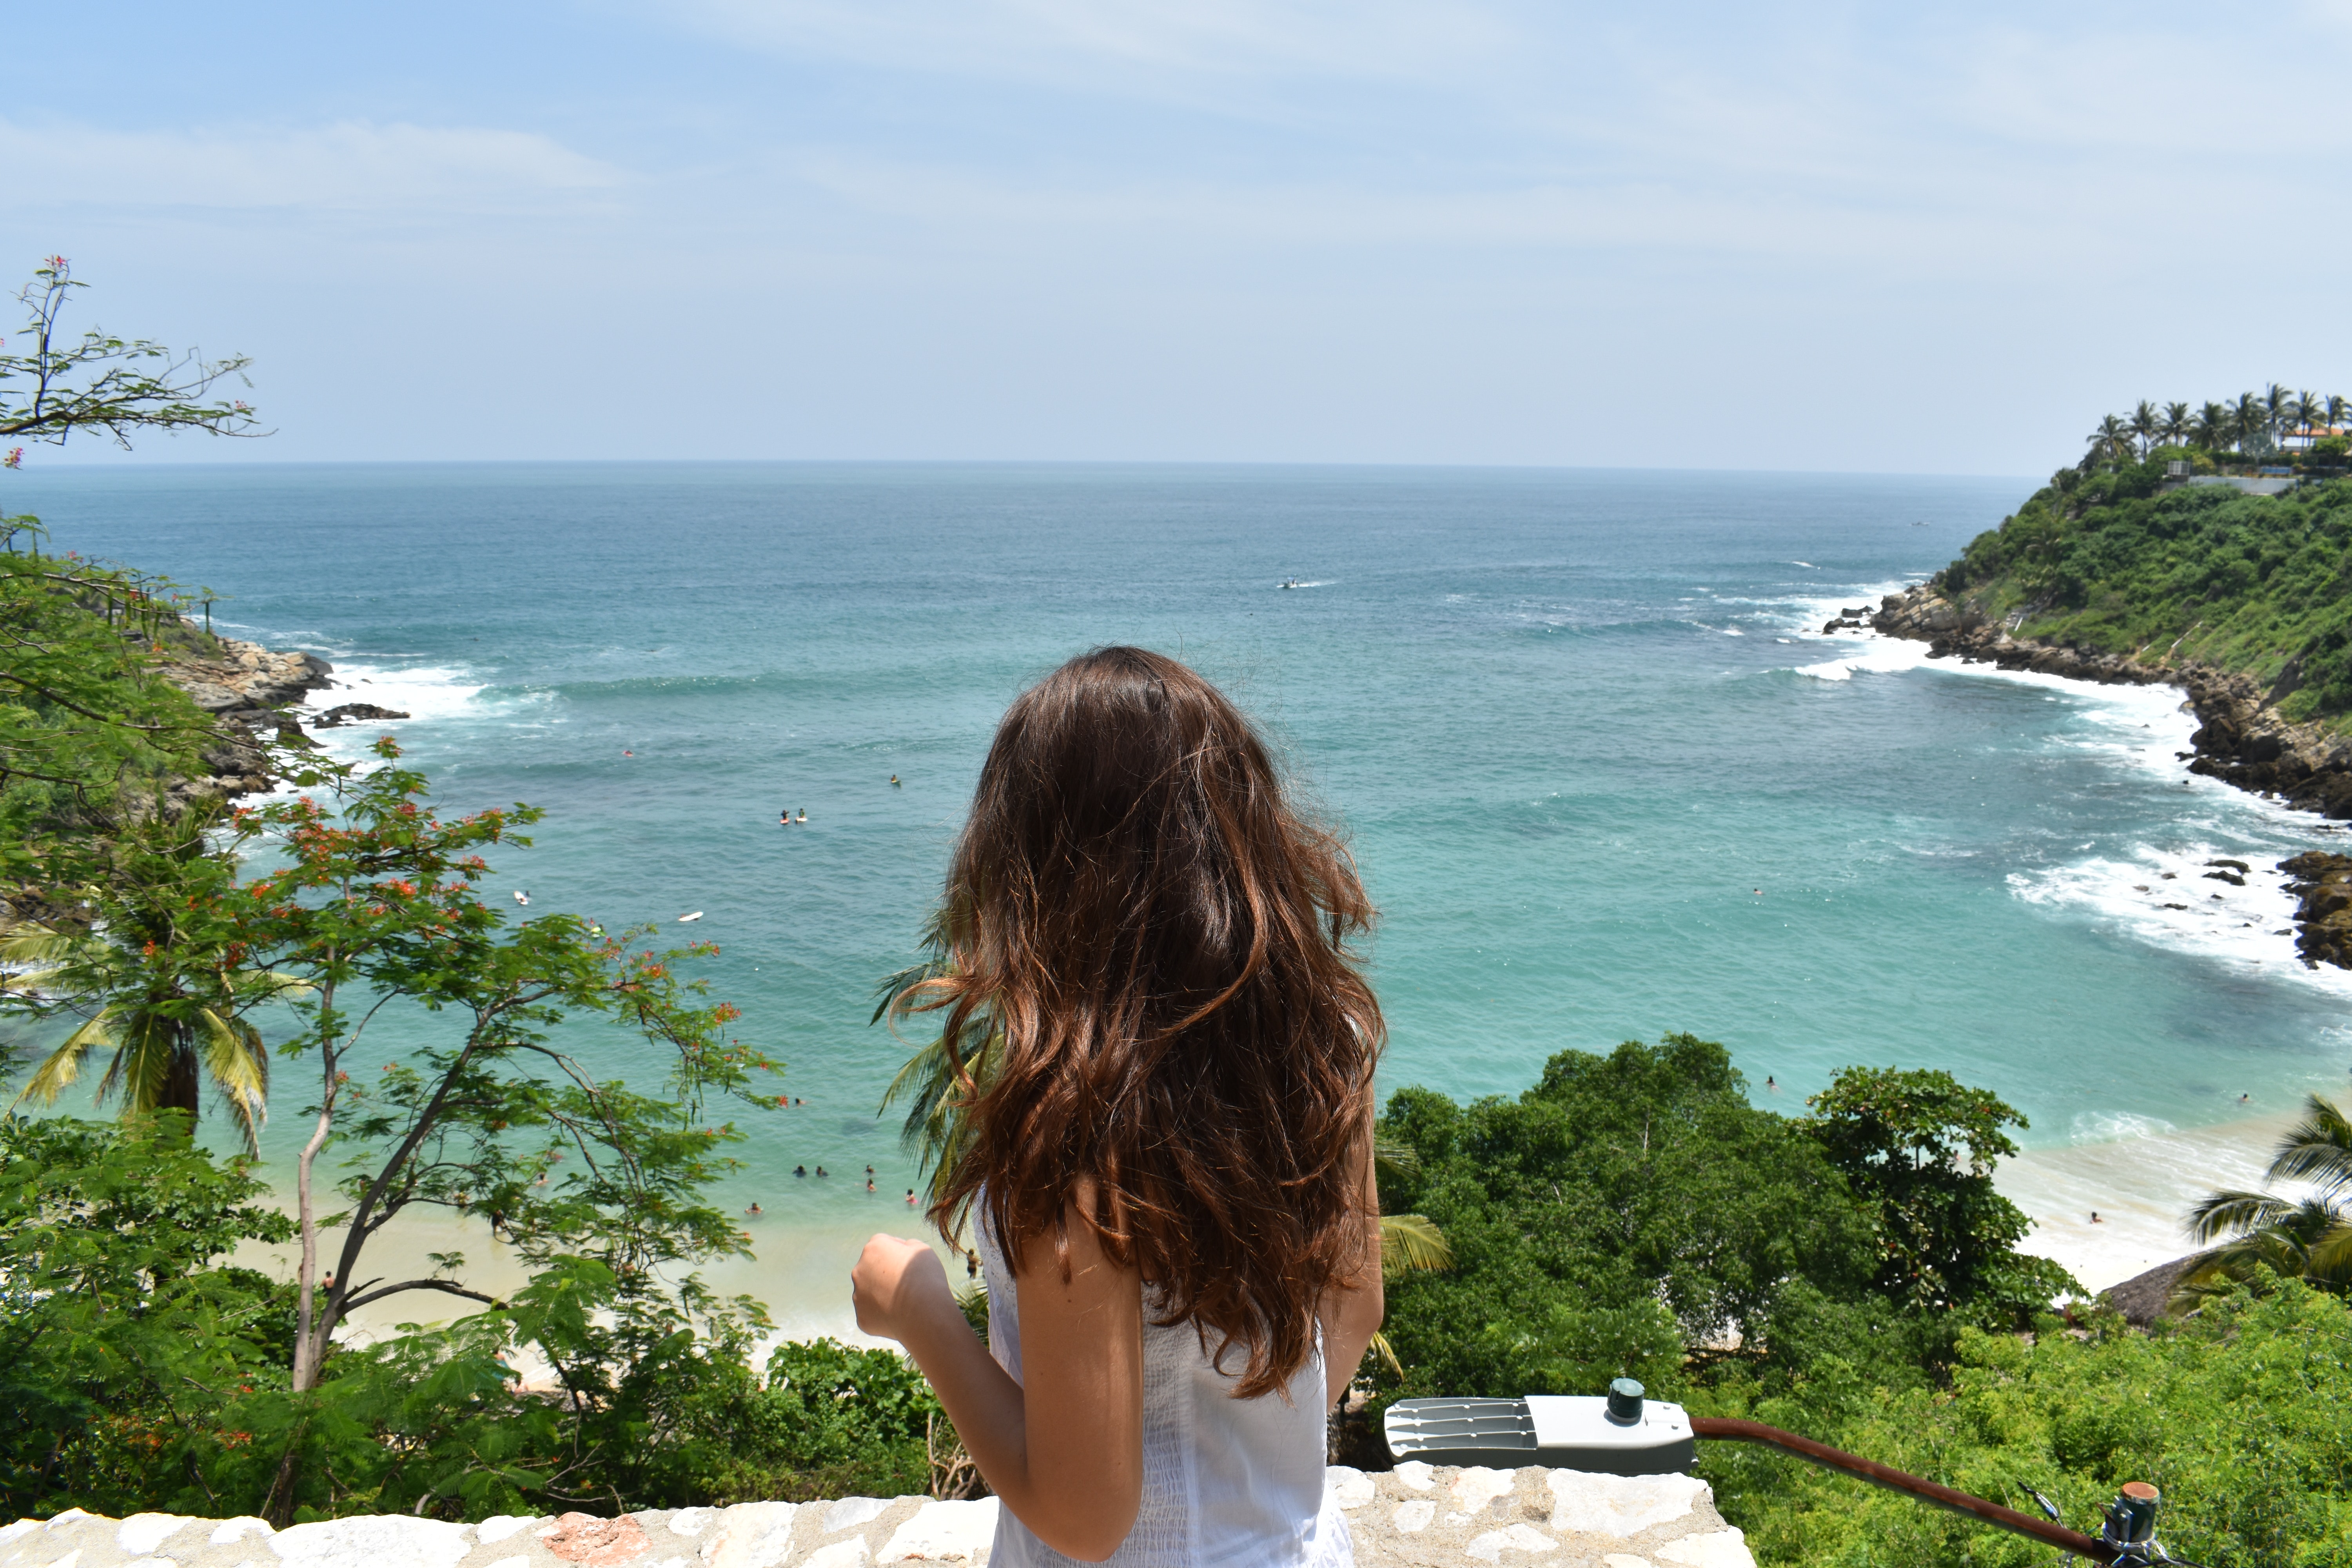
hair, sea, vacation, sky, ocean, summer, coast, tourism, beach, long hair, tree, tropics, coastal and oceanic landforms, promontory, travel, fun, rock, leisure, bay, photography, plant, terrain, cliff, headland, cape, palm tree, caribbean